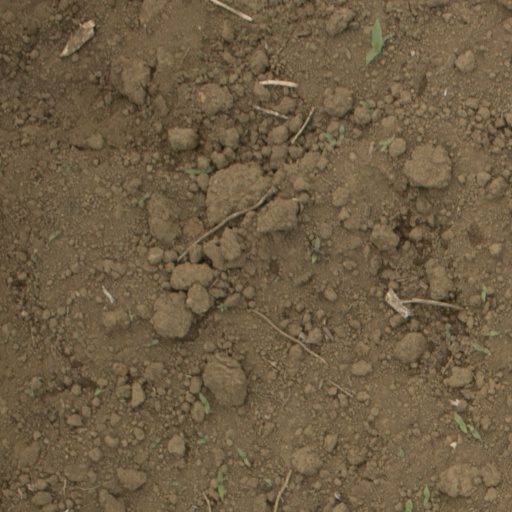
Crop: Jerusalem artichoke